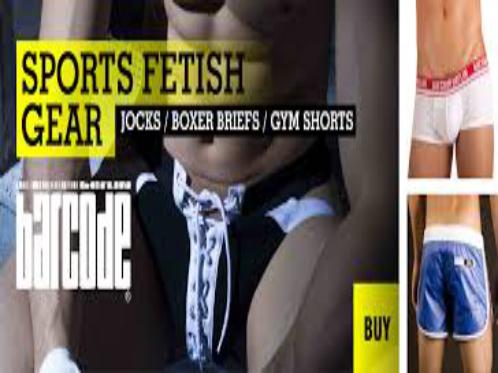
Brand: Barcode Berlin
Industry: Clothes